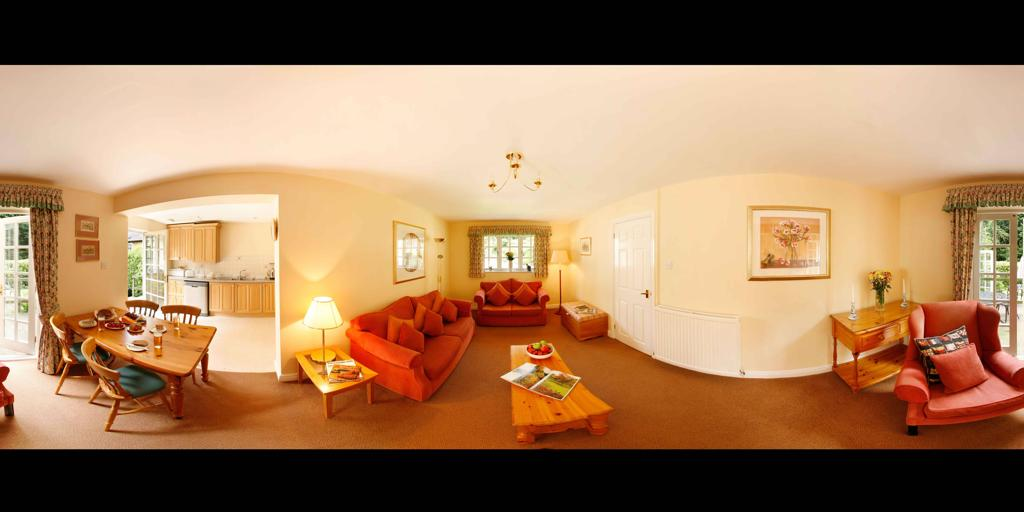
Referred object: the lamp on the side table next to the orange sofa

Referred object: the lit table lamp